Charles Cruft (general)

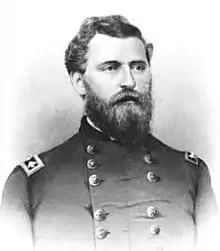
Charles Cruft

: "For the founder of the Crufts dog show see: Charles Cruft (showman)"